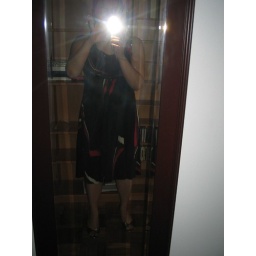
dress in mirror